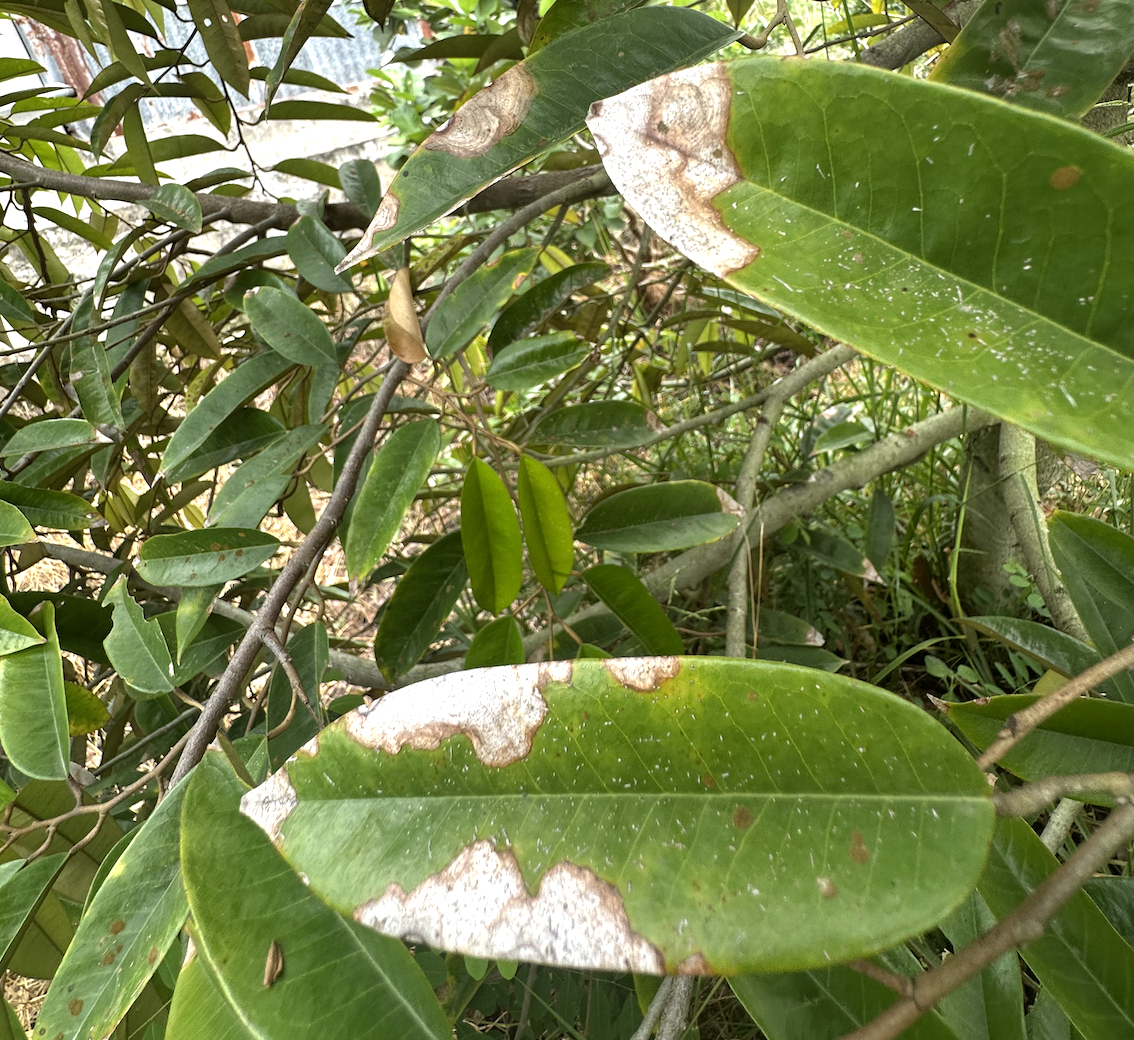
Label: anthracnose_disease